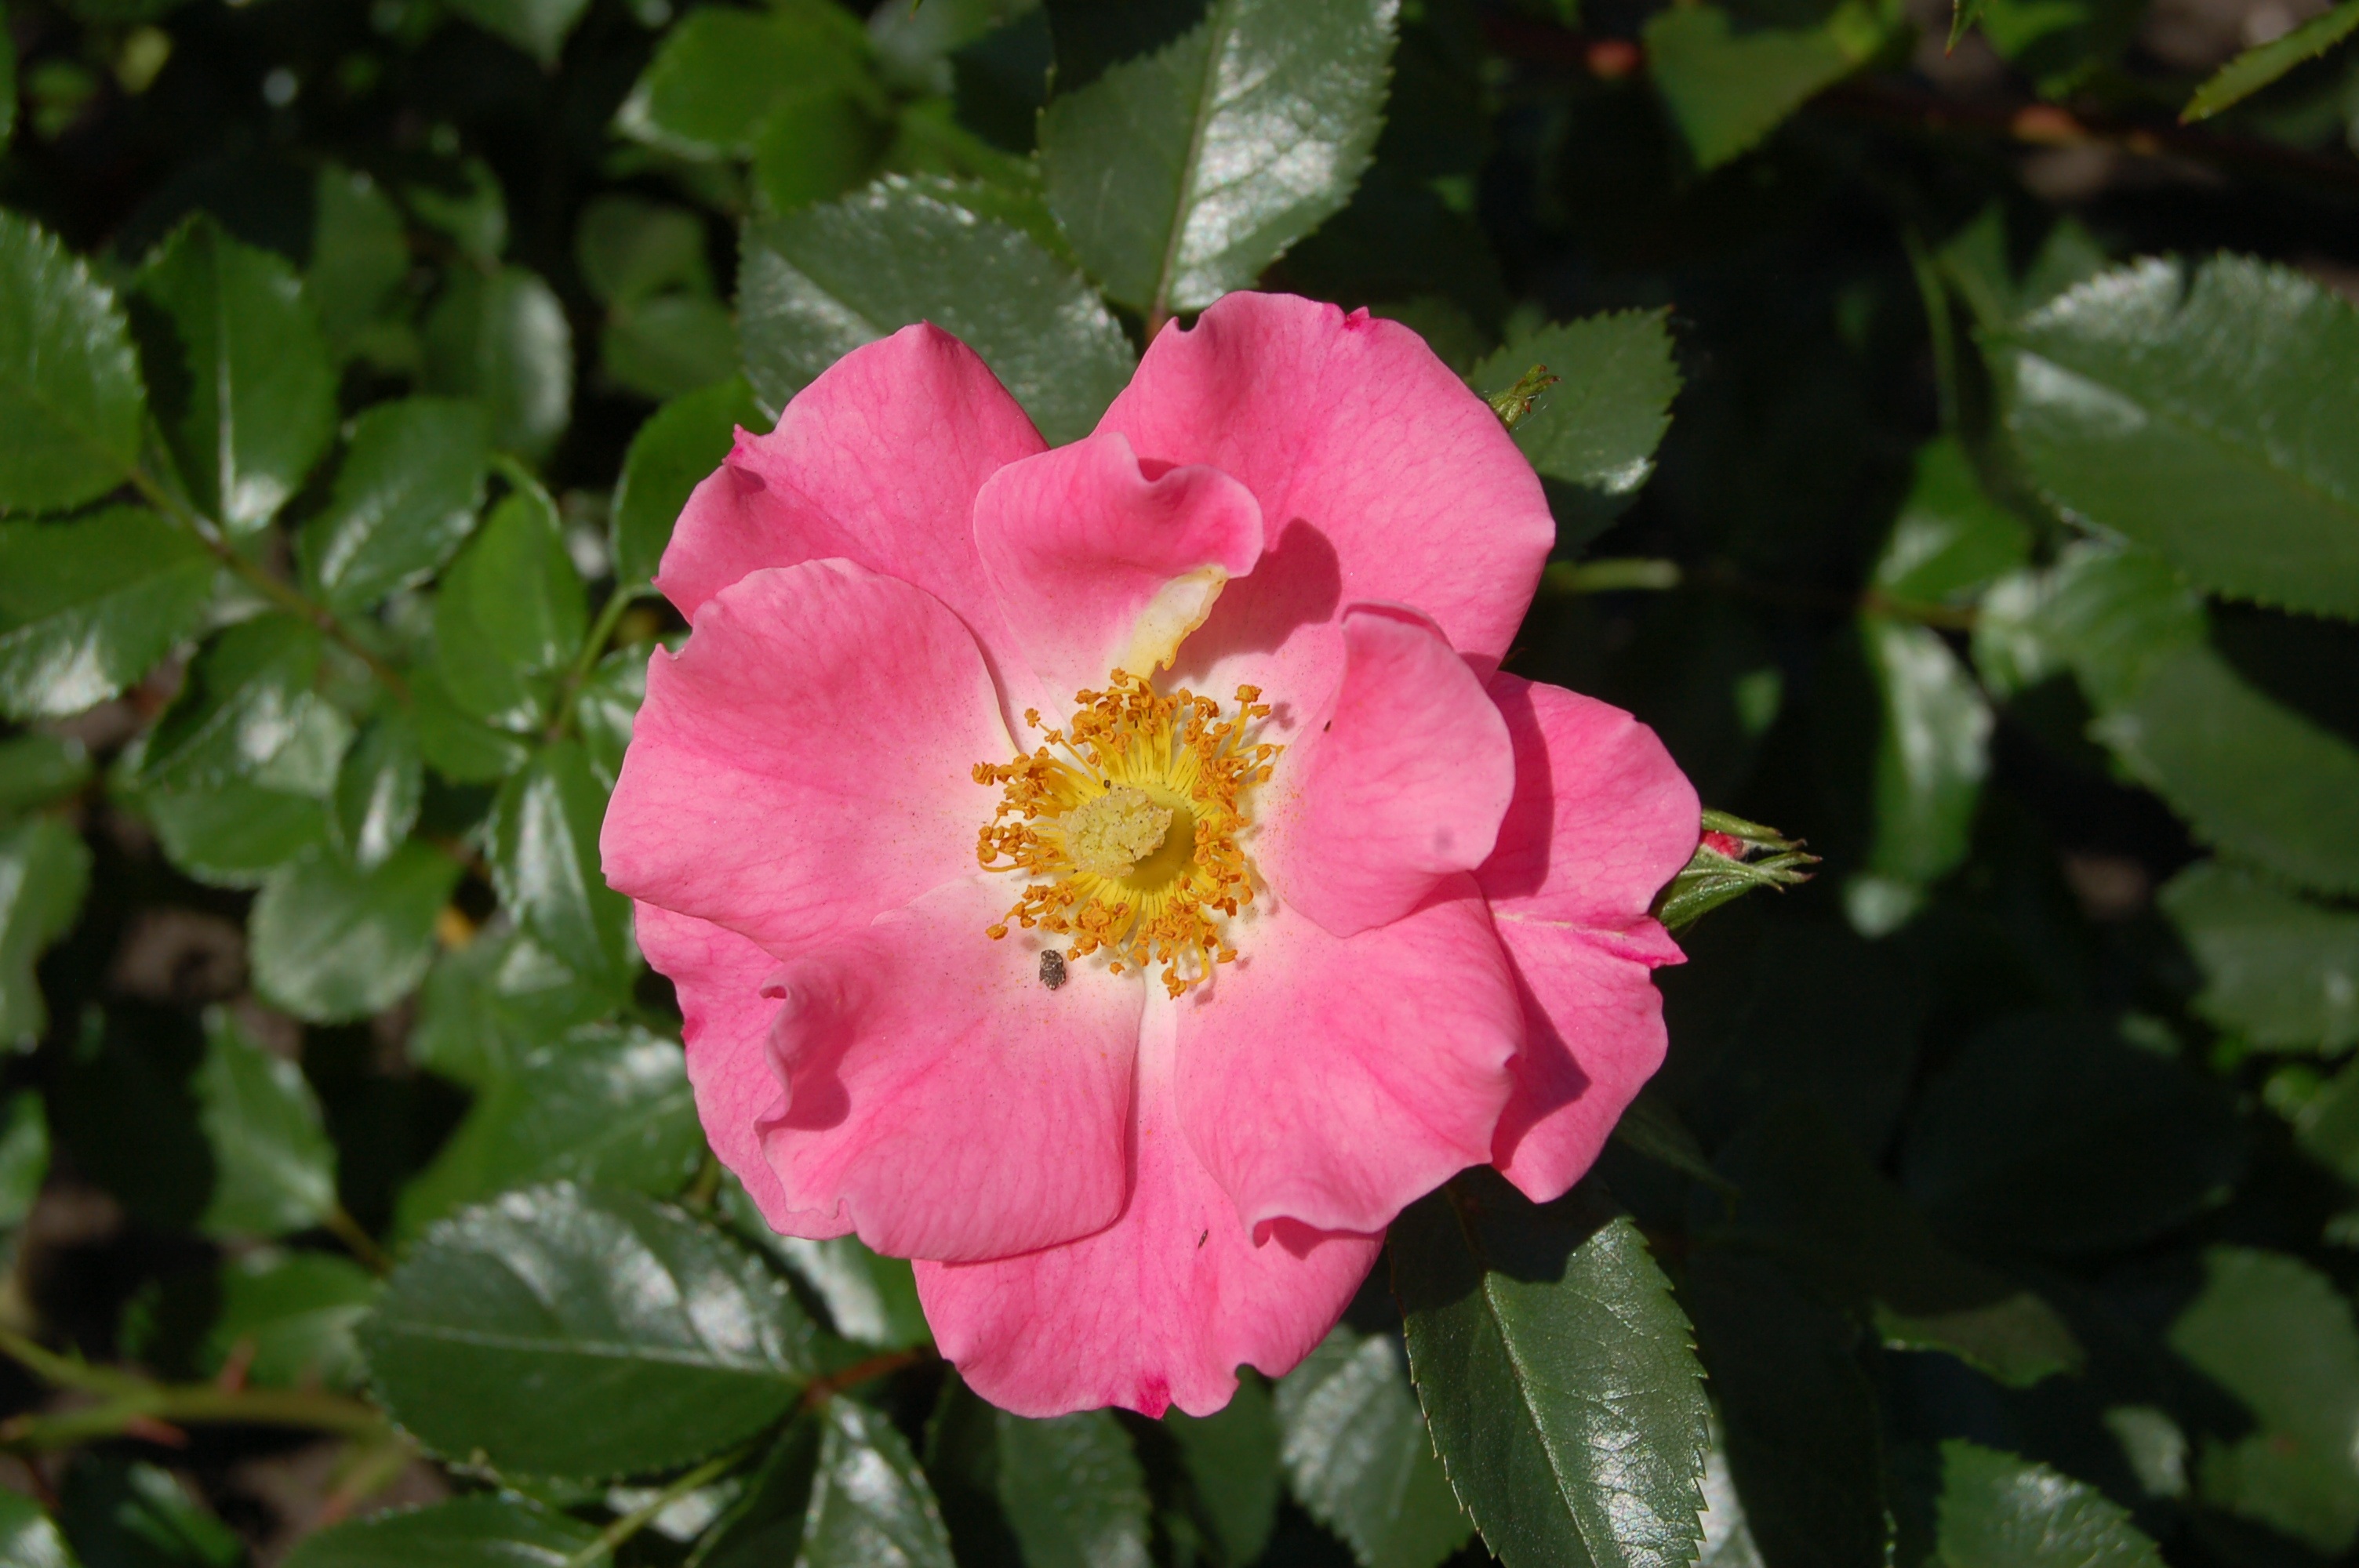
nature, blossom, plant, flower, petal, bloom, summer, rose, green, botany, pink, flora, roses, leaves, petals, shrub, wallpaper, flower garden, floribunda, rosebush, color pink, flowering plant, garden roses, rose family, land plant, rose order, camellia sasanqua, rosa rubiginosa, rosa gallica, prickly rose, rose unicef